Reading Abbey

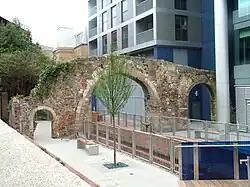
Abbey Mill across the Holy Brook

The abbey's hospitium, or dormitory for pilgrims, also survives. Known as the "Hospitium of St. John" and founded in 1189, the surviving building is the main building of a larger range of buildings that could accommodate 400 people. Much of the remainder of this range of buildings was located where Reading Town Hall now stands. Today the surviving building occupies a rather isolated site, with no direct street access. It abuts the main concert hall of Reading Town Hall to the west, and the south of the building opens directly onto the churchyard of St Laurence's Church. The building is surrounded to the north and east by a modern office development, with a small intermediate courtyard.